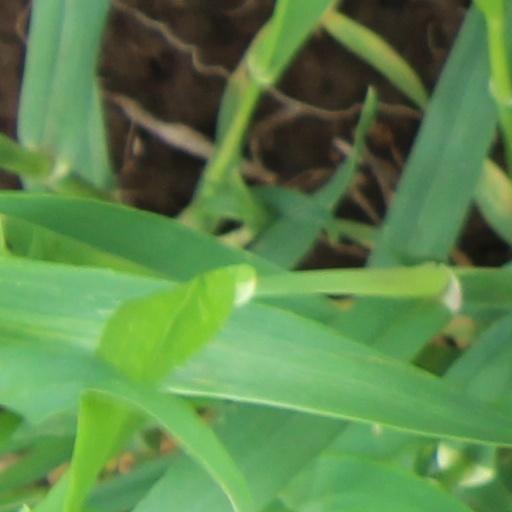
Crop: wheat